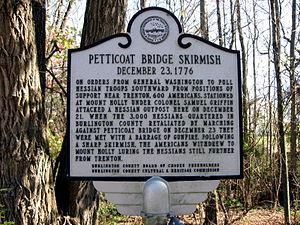
La bataille d'Iron Works Hill, également connue comme la bataille de Mount Holly, est une série d'escarmouches entre les soldats Américains sous le commandement du colonel Samuel Griffin et les soldats Britanniques et Hessois sous le commandement du colonel Carl von Donop qui se déroule du 22 au 23 décembre 1776 à Mount Holly, pendant la campagne de New York et du New Jersey de la guerre d'indépendance des États-Unis.